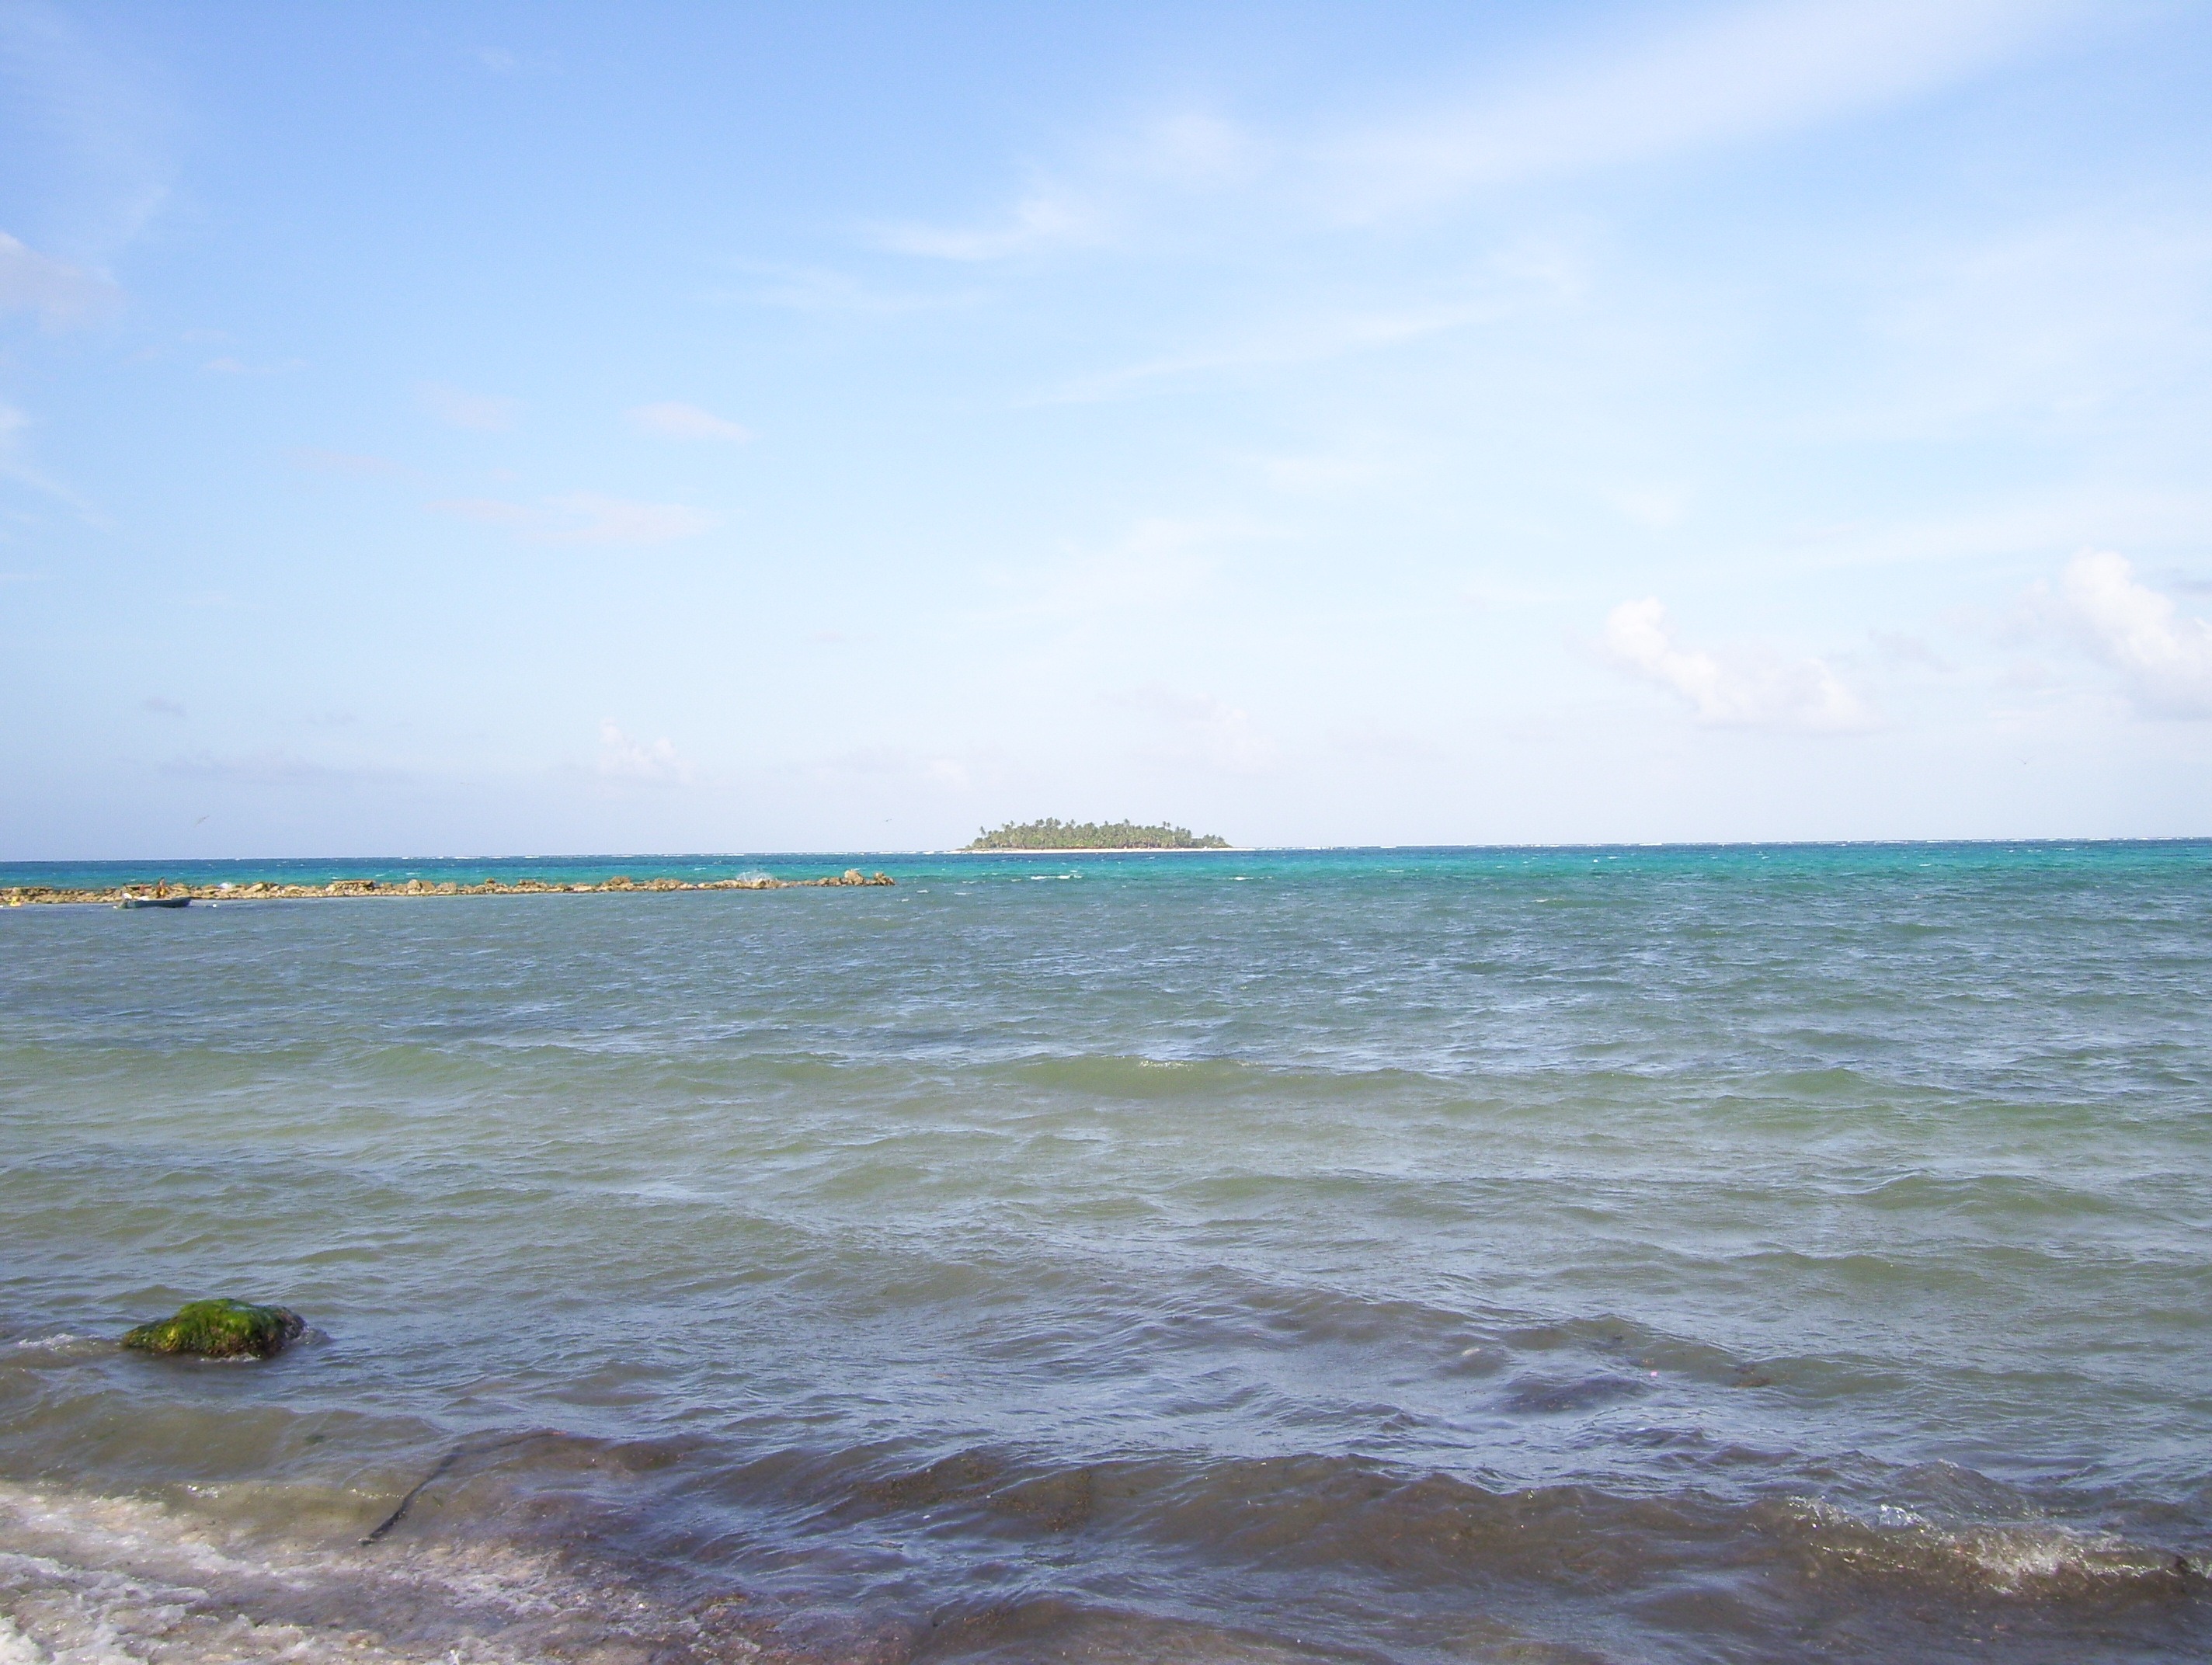
beach, sea, coast, sand, ocean, horizon, sun, shore, wave, vacation, bay, body of water, caribbean, cape, colombia, wind wave, san andres islas